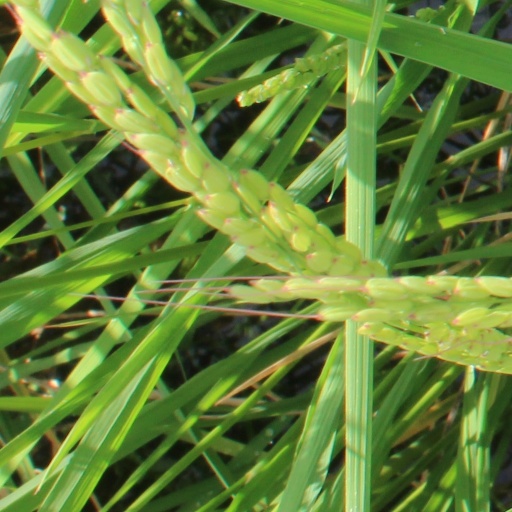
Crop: rice